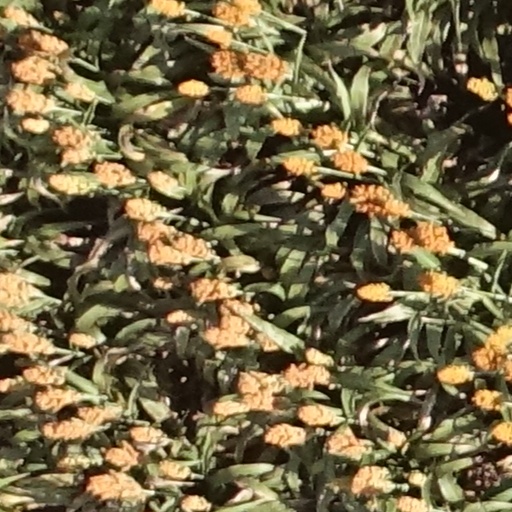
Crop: sorghum